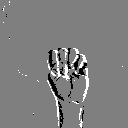
ASL letter: m